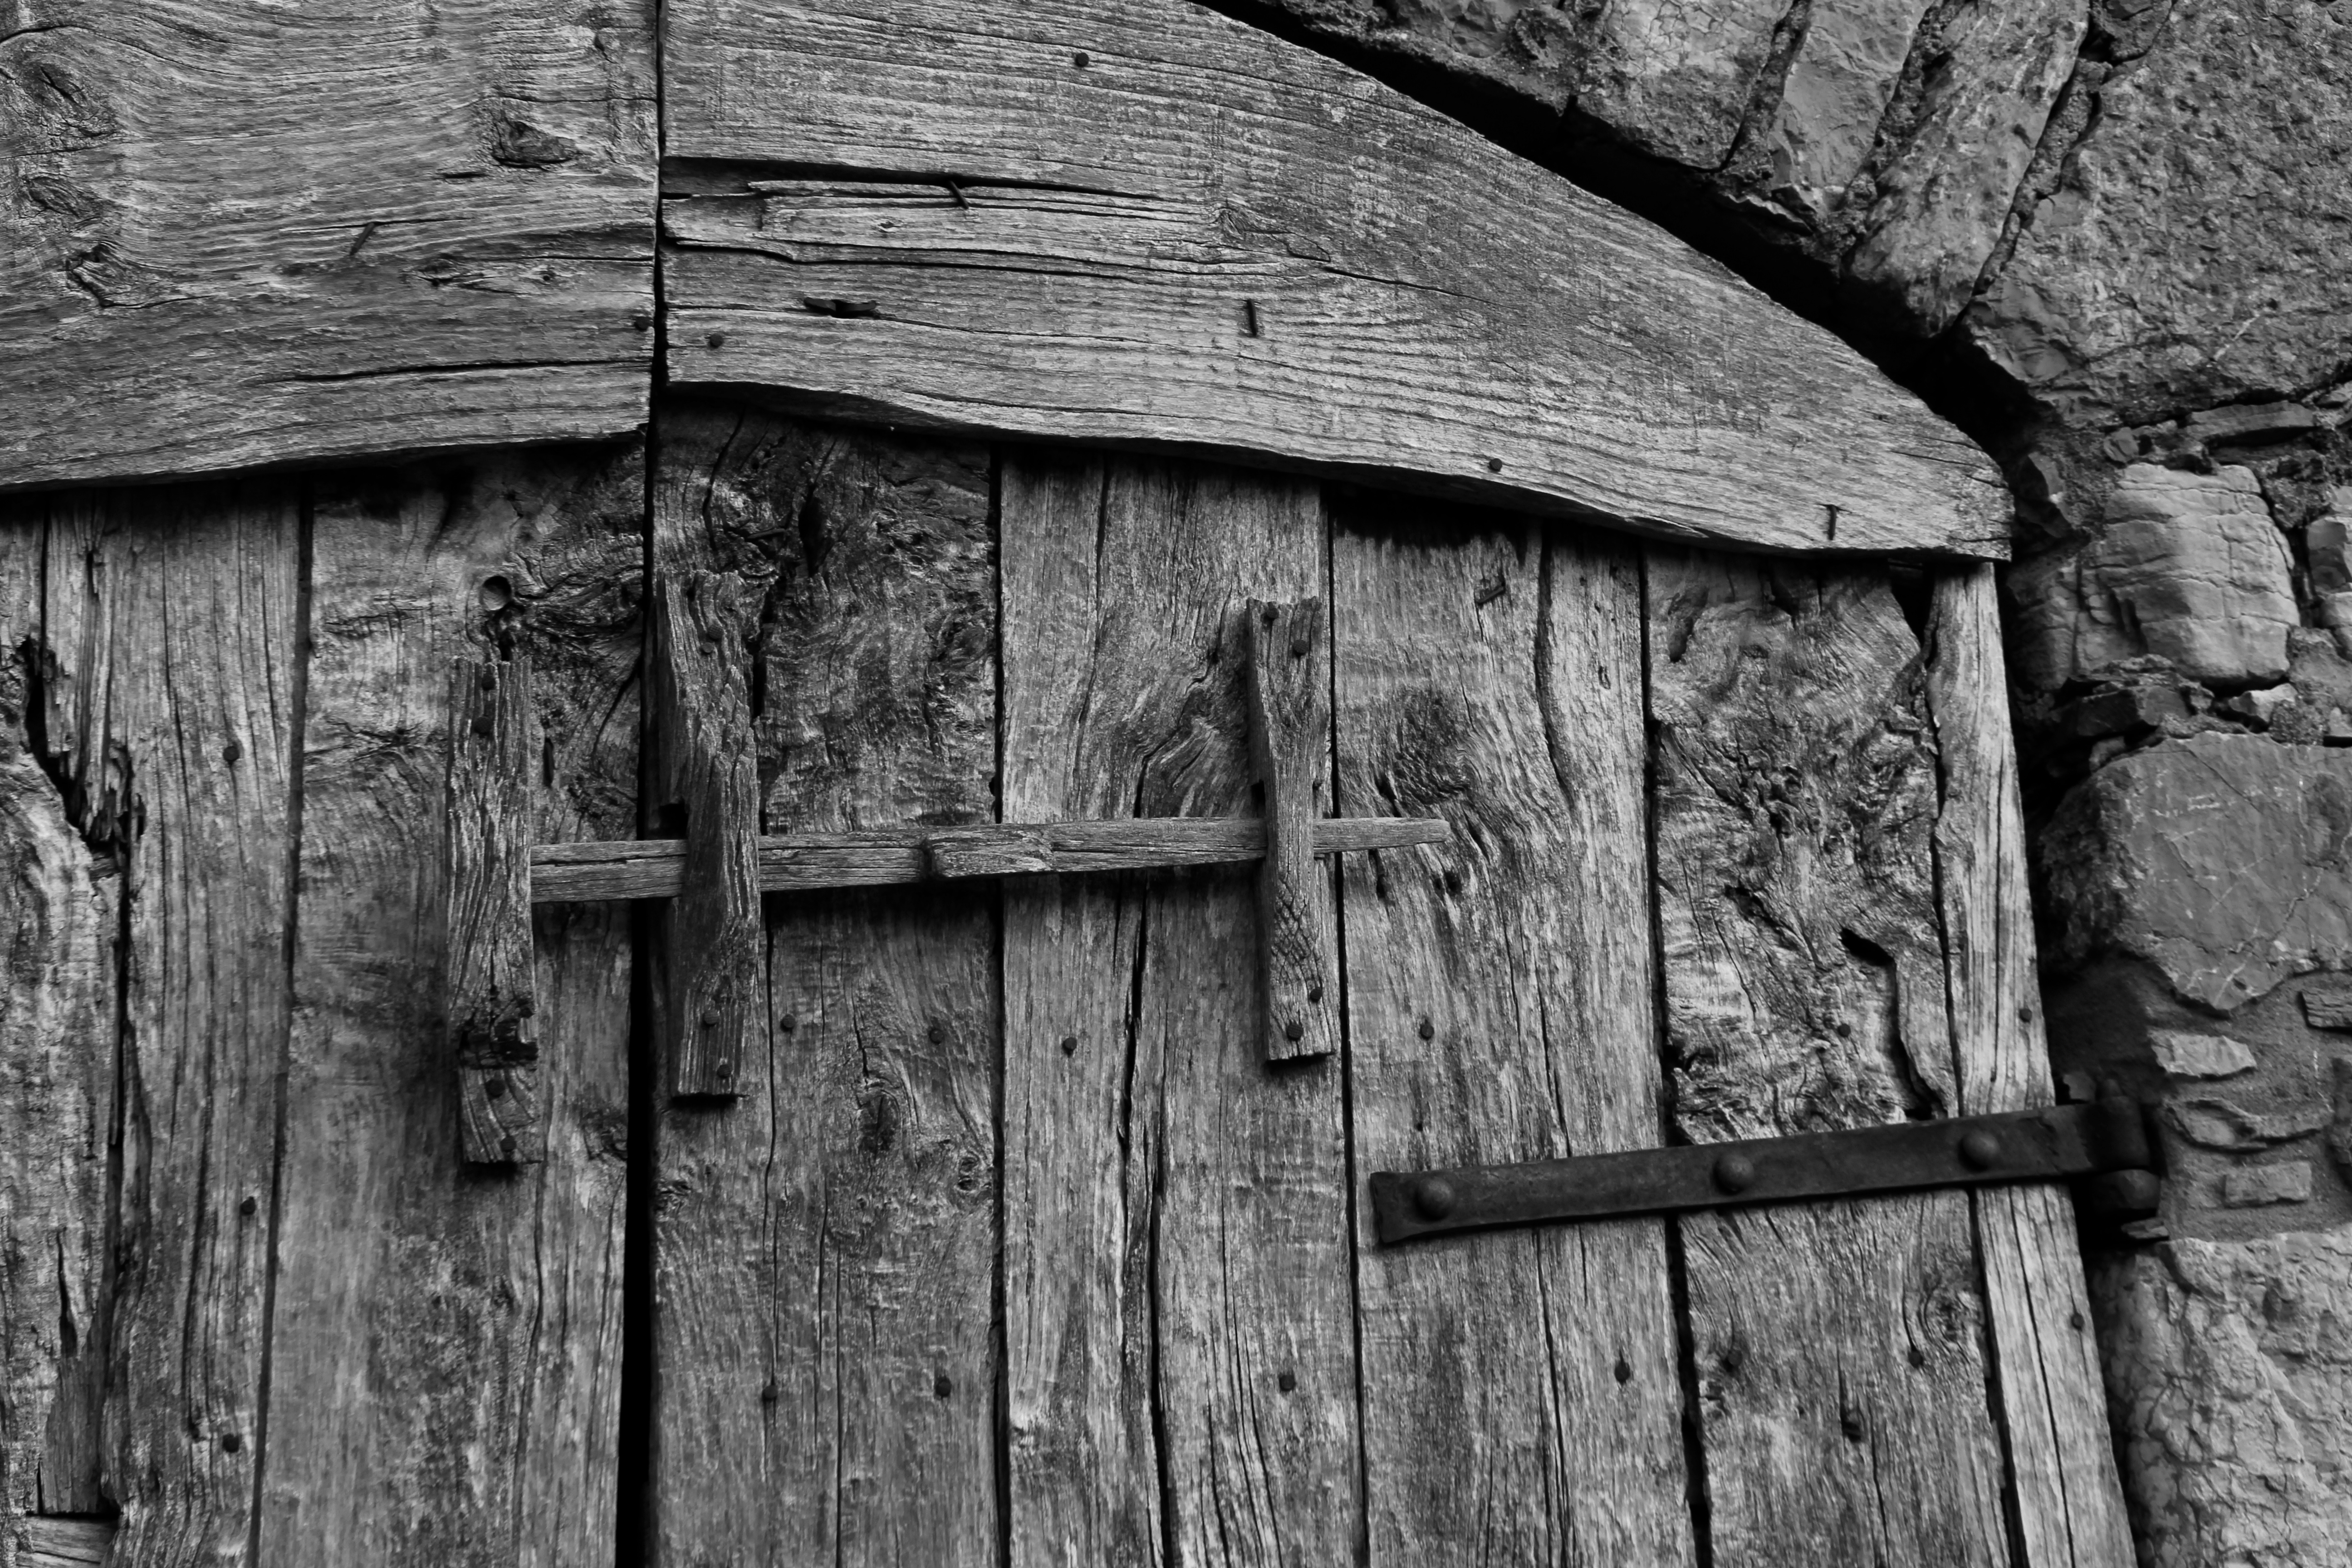
tree, black and white, wood, house, texture, building, barn, wall, shack, black, monochrome, ruins, rural area, monochrome photography, ancient history